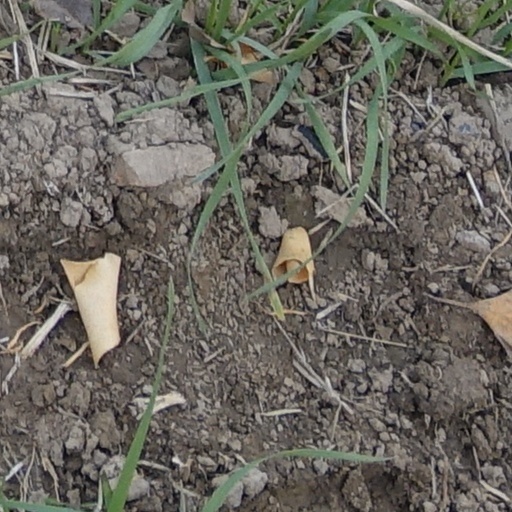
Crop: wheat